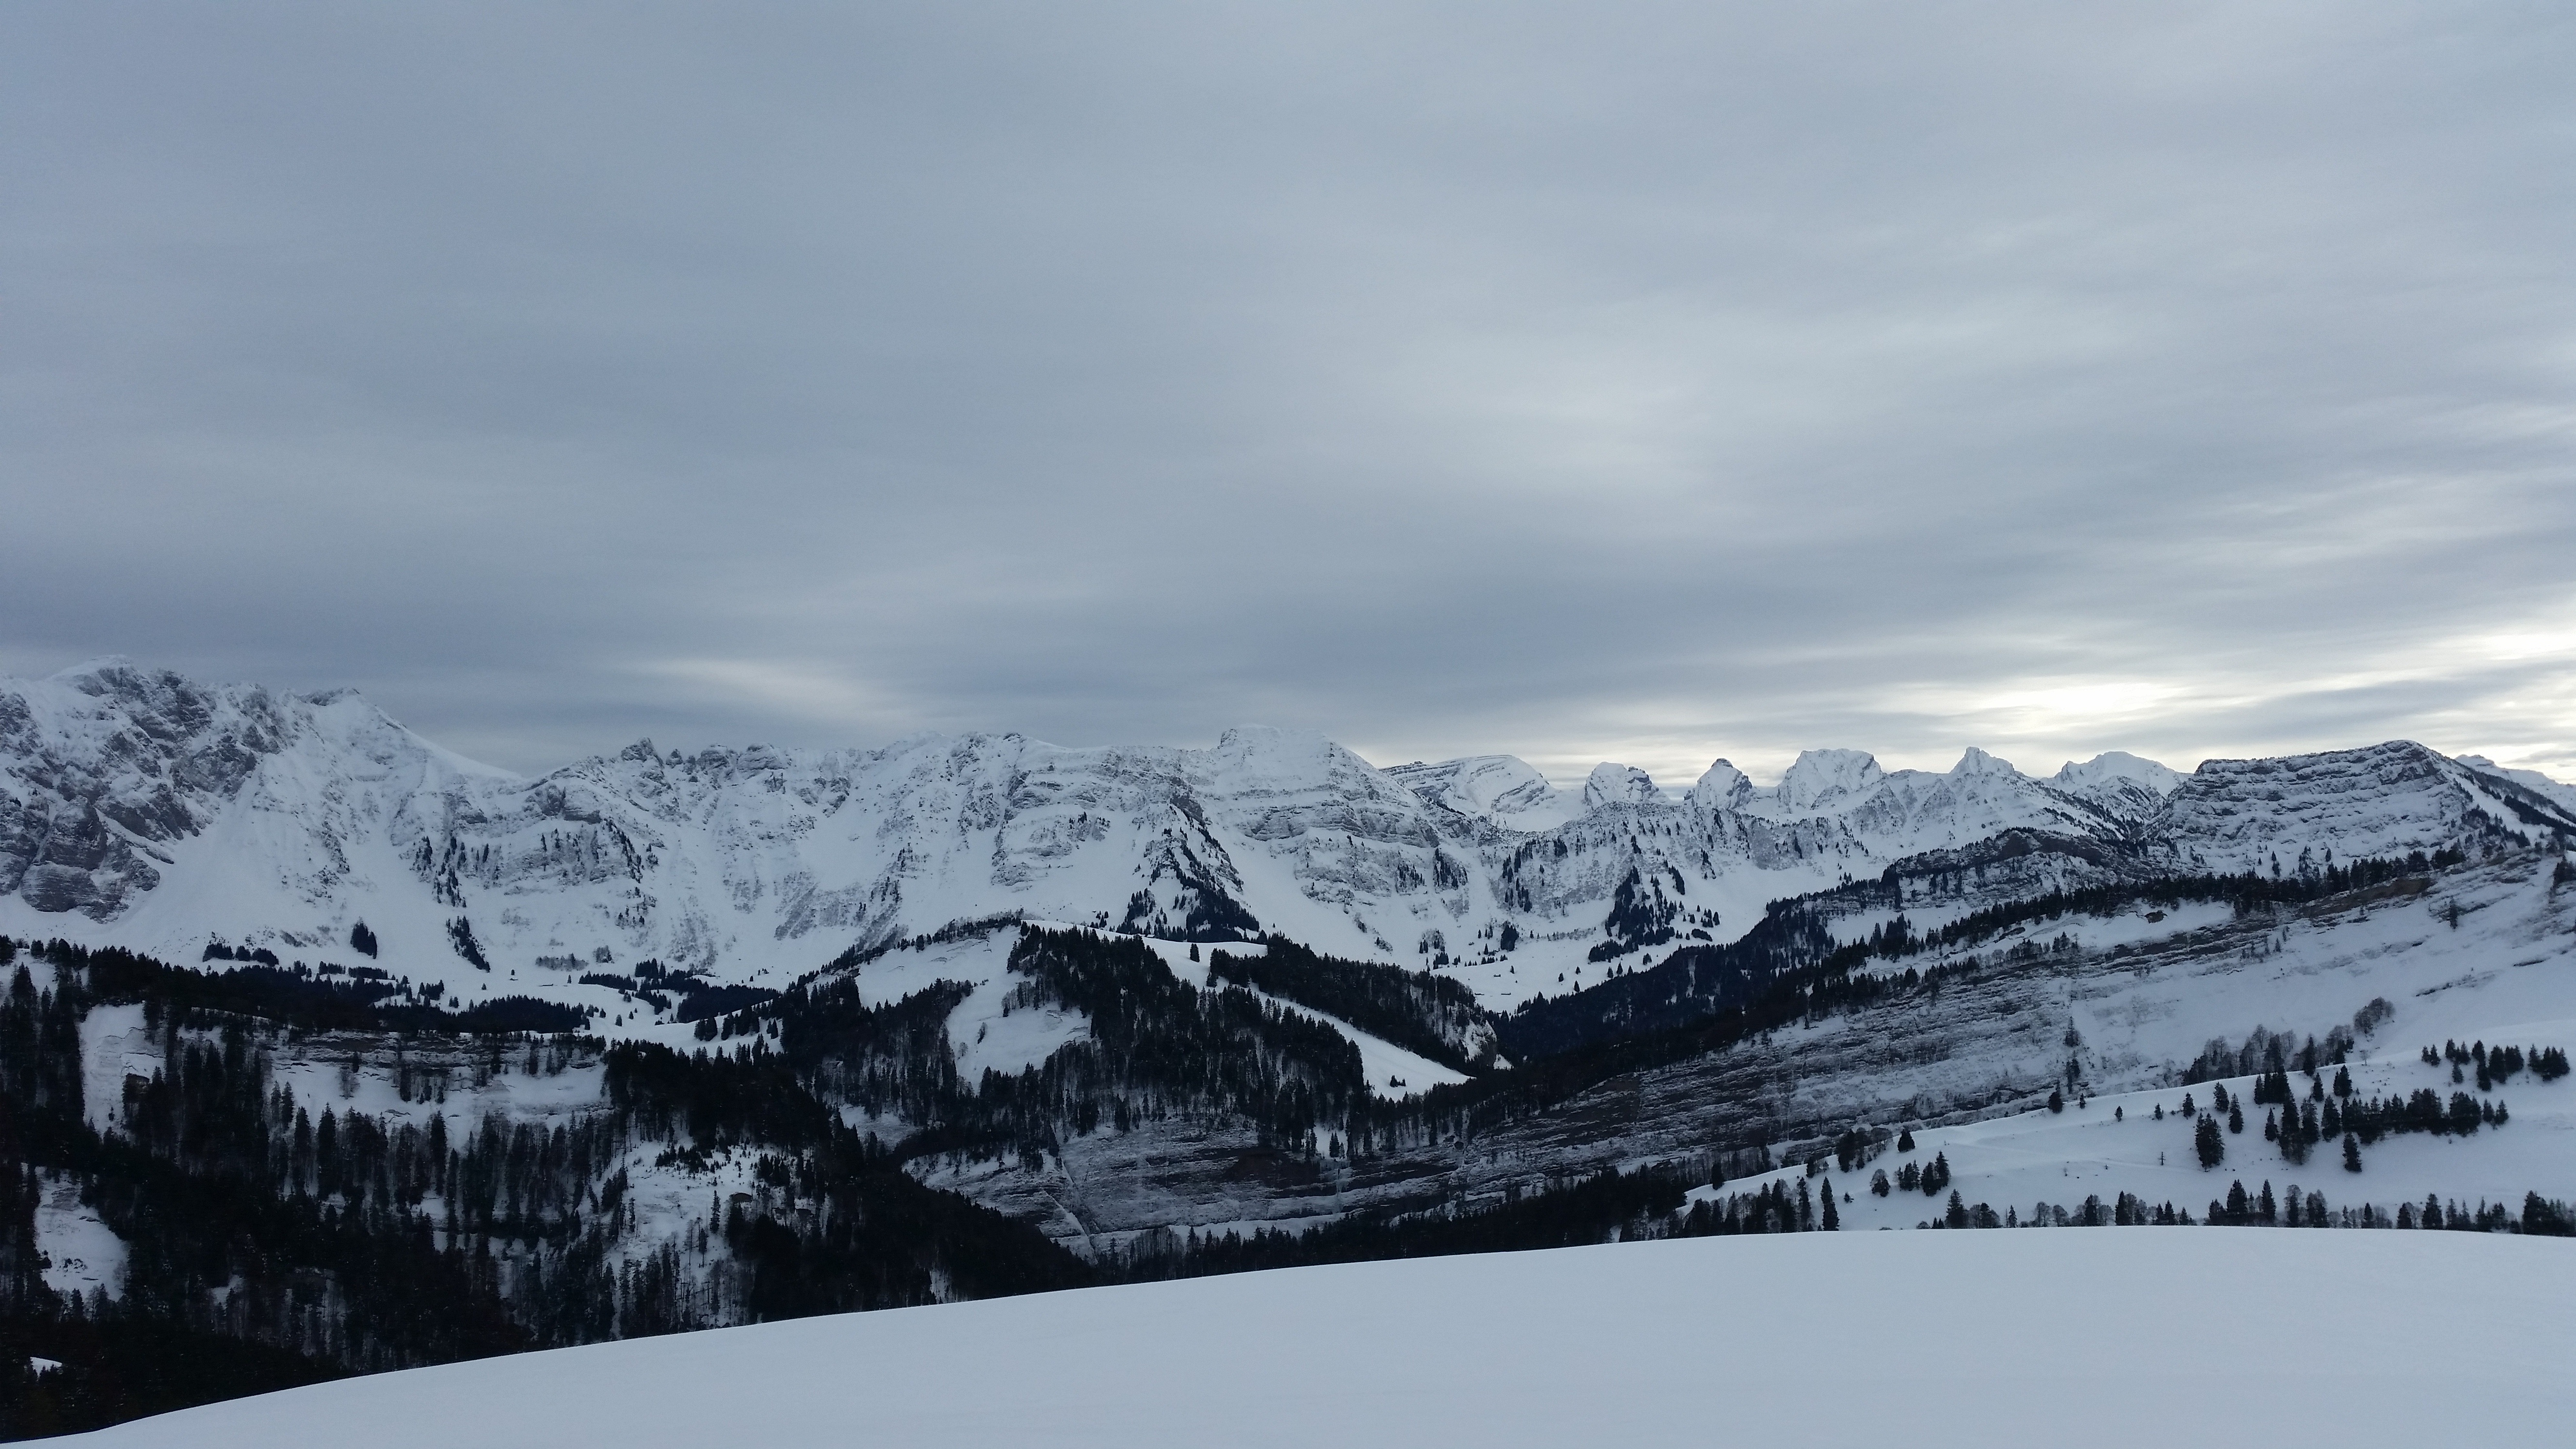
landscape, mountain, snow, winter, mountain range, panorama, weather, alpine, season, ridge, summit, winter sport, massif, alps, wintry, piste, high mountains, landform, alpstein, geographical feature, mountainous landforms, geological phenomenon